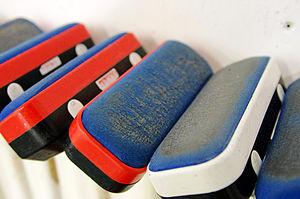
Swisscurling League 2012/2013 - Round 2 - Genève Balais